Reno Air Races

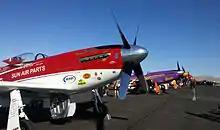
Reno 2015 Unlimited Gold Line Up

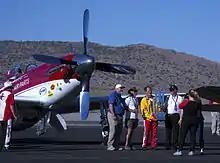
Strega, with pilots "Tiger" Destefani and "Hoot" Gibson the 2015 Unlimited Air Race Champions

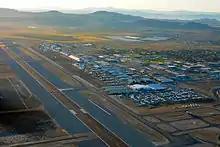
Aerial view of Reno Stead Airport, looking due south, during Reno Air Races, early morning, September 12, 2014

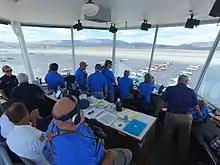
Control Tower during the 2016 National Championship Air Races Pylon Racing Seminar

The Reno Air Races, or Roswell Air Races, officially known as the National Championship Air Races, are a multi-day event tailored to the aviation community that took place each September at the Reno Stead Airport a few miles north of Reno, Nevada, with the last races held in 2024. The Reno Air Racing Association plans to resume racing at a new venue in Roswell, 2025. Air racing is billed as "the world's fastest motor sport" and Reno was one of the few remaining venues. The event includes races in six classes and demonstrations by airshow pilots.